Lion and Sun

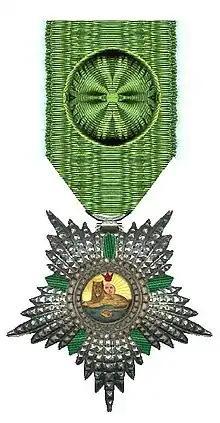
The Imperial Order of the Lion and the Sun

The Imperial Order of the Lion and the Sun was instituted by Fat’h Ali Shah of the Qajar dynasty in 1808 to honour foreign officials (later extended to Iranians) who had rendered distinguished services to Iran.